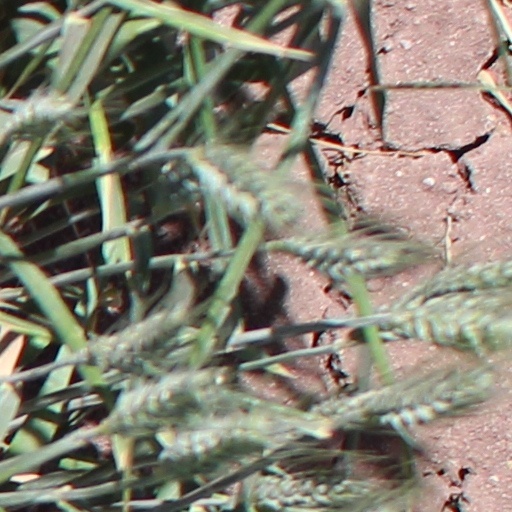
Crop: wheat